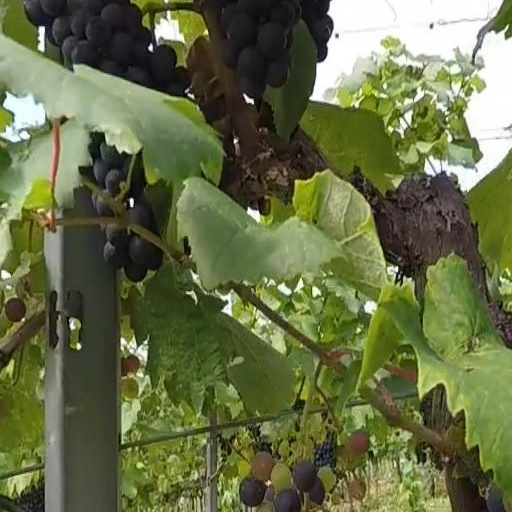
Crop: grape